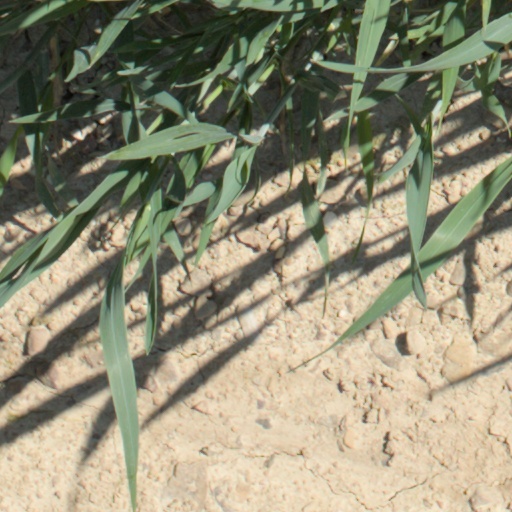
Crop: wheat